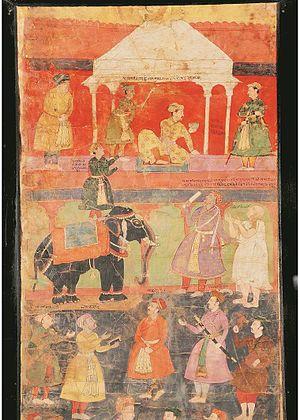
Jehangir interdisent de manger la viande
L’article dévoile l’histoire de la peinture en Inde depuis près de 30 000 ans.